Andries Stockenström

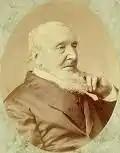
Robert Godlonton ("Moral Bob") led a legal and press campaign against Stockenström that would continue for much of the remainder of his career.

Due in part to overcrowding, a civil war broke out between the amaNgqika (Ngqika Xhosa) and the amaGcaleka (Gcaleka Xhosa). As the Cape had signed a defence treaty with Ngqika, it was legally required to respond to Ngqika's request for military assistance in 1818. Stockenström was thus ordered to lead his commando, as an ally of Ngqika, against Ndlambe's amaGcaleka.